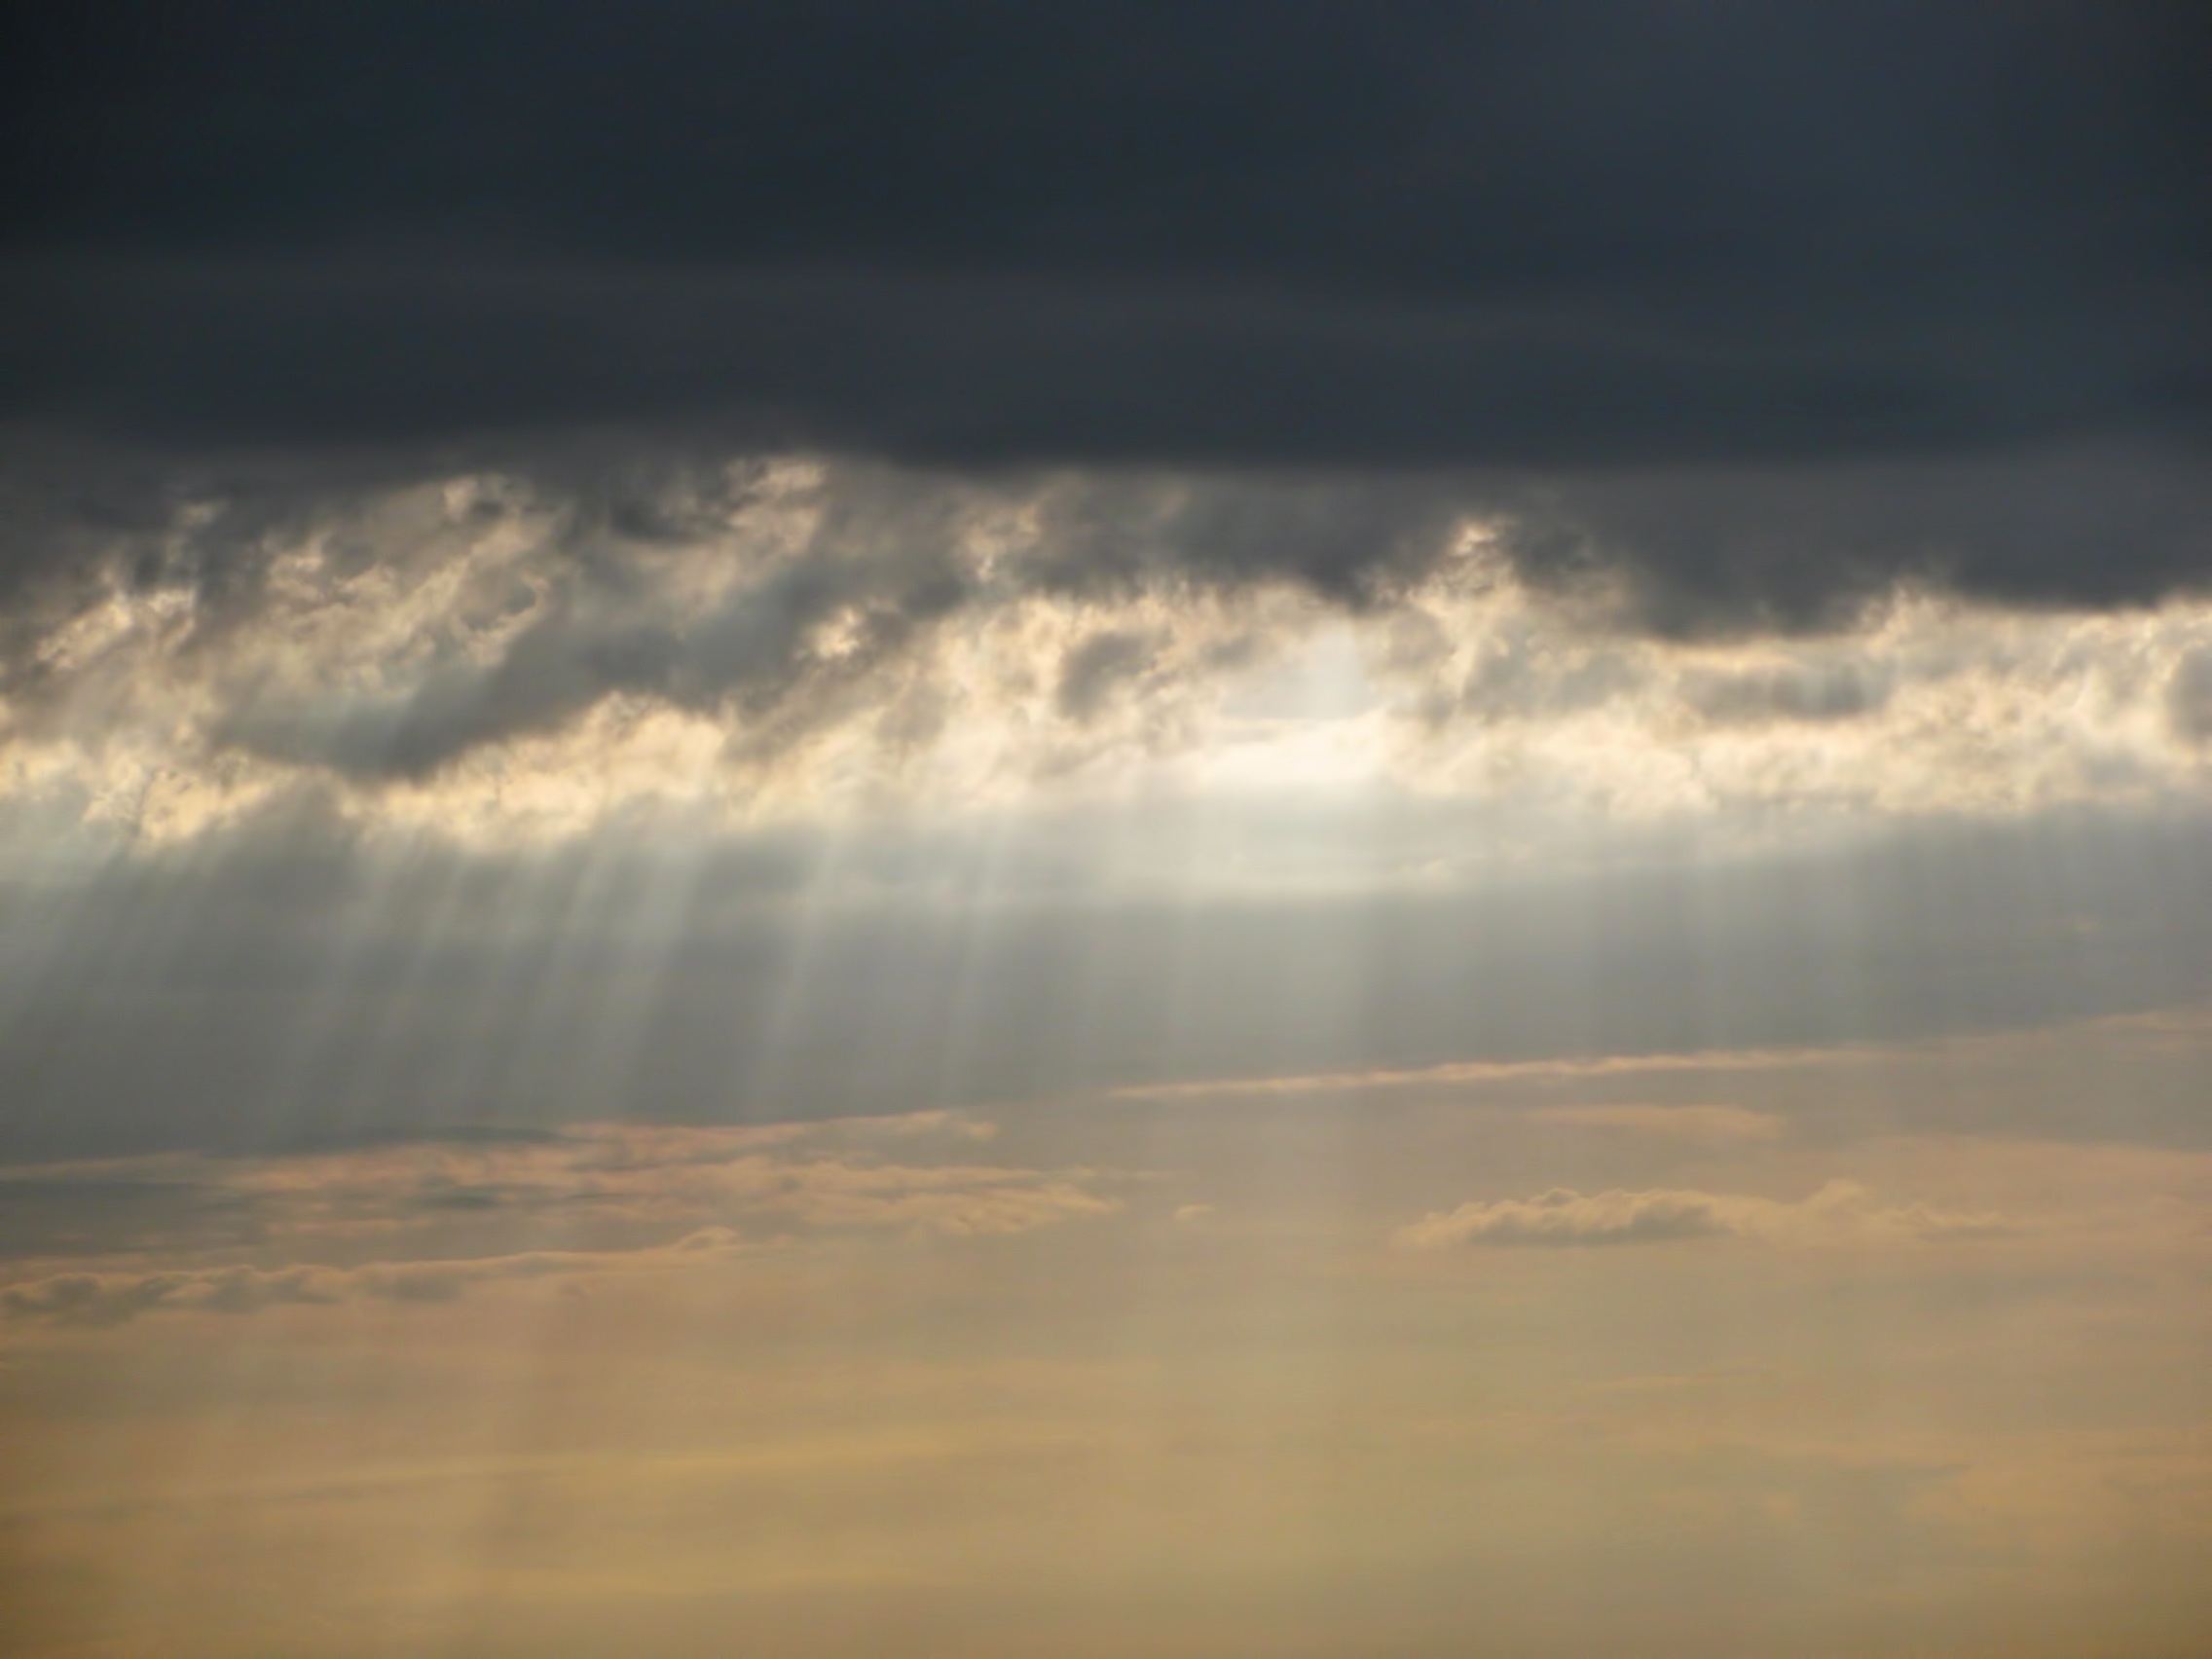
sea, ocean, horizon, light, cloud, sky, sun, sunrise, sunset, sunlight, morning, dawn, atmosphere, dusk, evening, reflection, weather, plain, clouds, dramatic, meteorological phenomenon, atmospheric phenomenon, atmosphere of earth, god's fingers